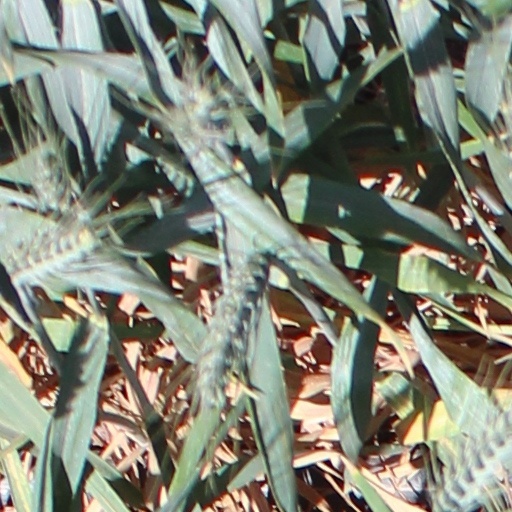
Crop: wheat